Brett Gurewitz

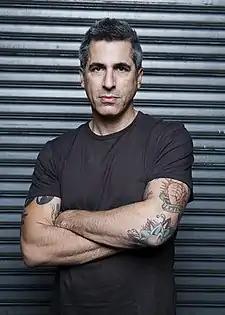
Gurewitz in 2007

Brett W. Gurewitz (born May 12, 1962), nicknamed Mr. Brett, is an American musician and record producer, best known as the co-founder and guitarist of the punk band Bad Religion. He is also the owner of the music label Epitaph Records and a number of sister labels. He has produced albums for Bad Religion as well as Epitaph Records labelmates NOFX, Rancid, and Pennywise, among others. Gurewitz also had a project called Error, which also featured Atticus Ross, Leopold Ross, and Greg Puciato. He is also the co-founder of comic book and graphic novel publisher, Black Mask Studios.